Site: brandenburg
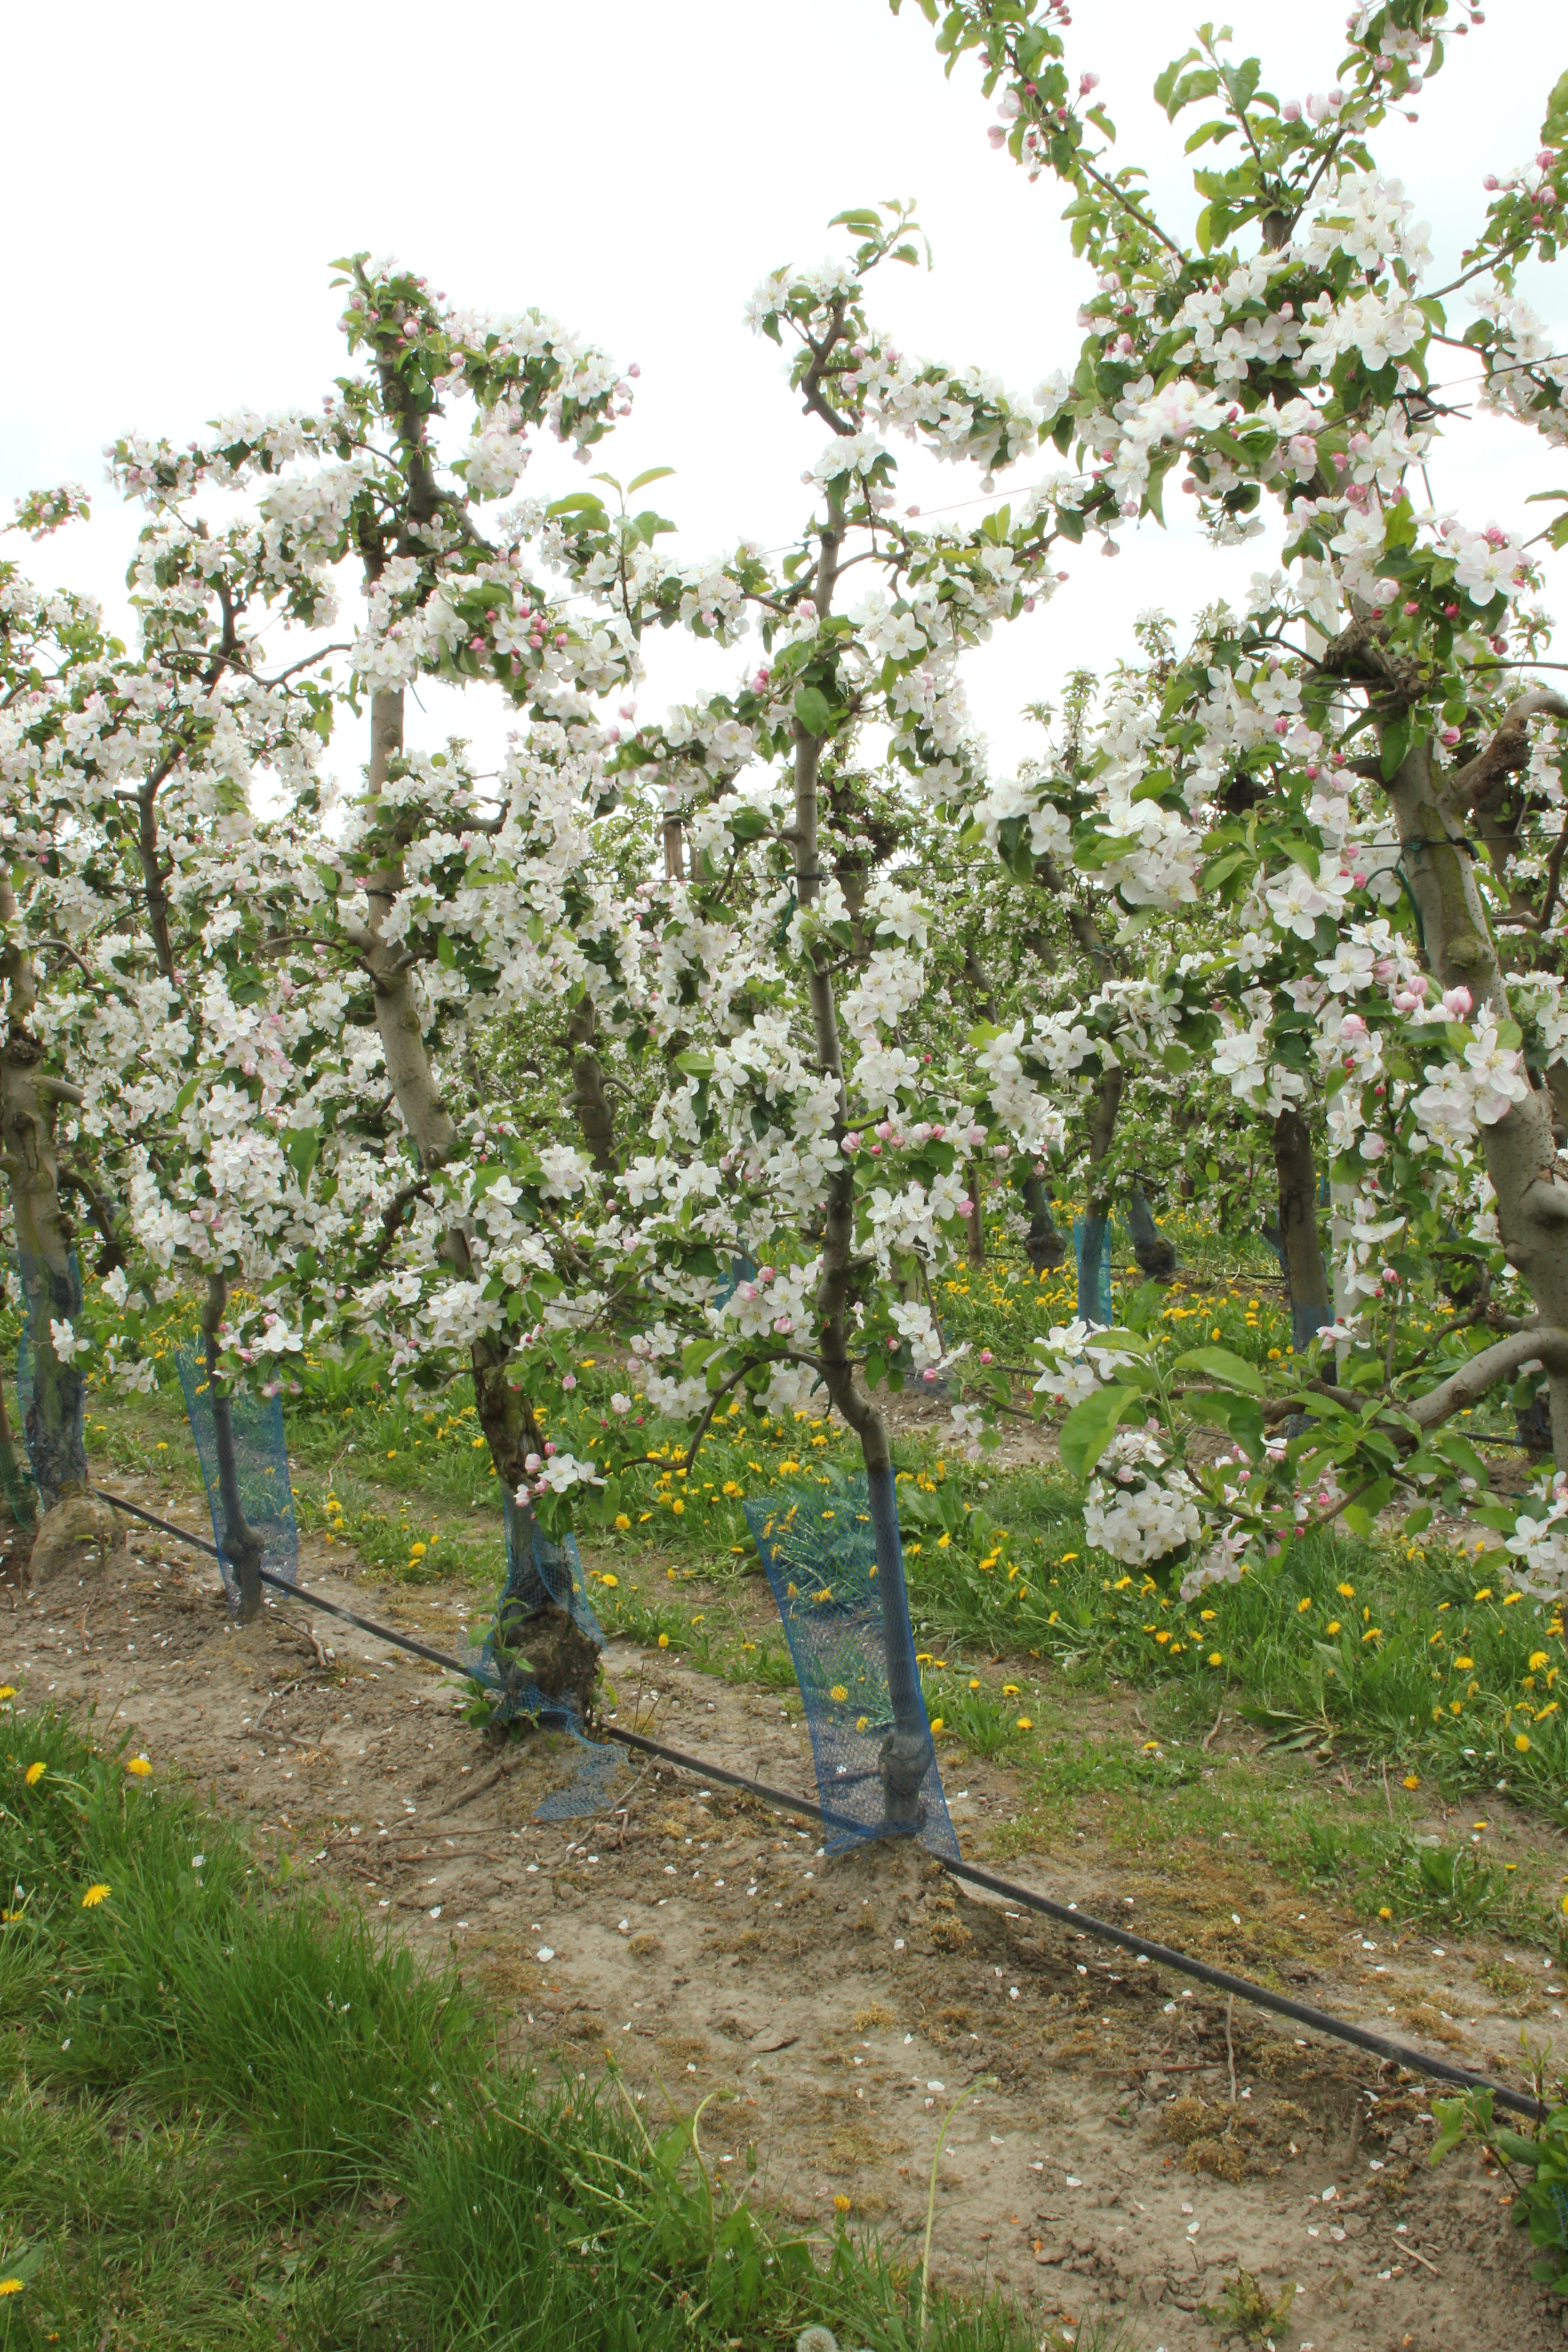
Growth stage (BBCH 65): Flowering